Herod Agrippa II

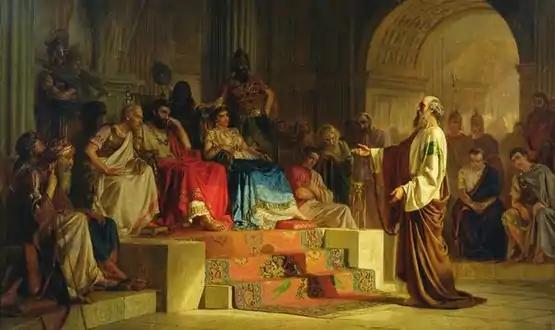
Nikolai Bodarevsky, 1875, "Apostle Paul on Trial". Agrippa and Berenice are both seated on thrones.

On the death of king Herod of Chalcis in 48, his small Syrian realm of Chalcis was given to Agrippa, with the right of superintending the Temple in Jerusalem and appointing its high priest, but only as a tetrarch.